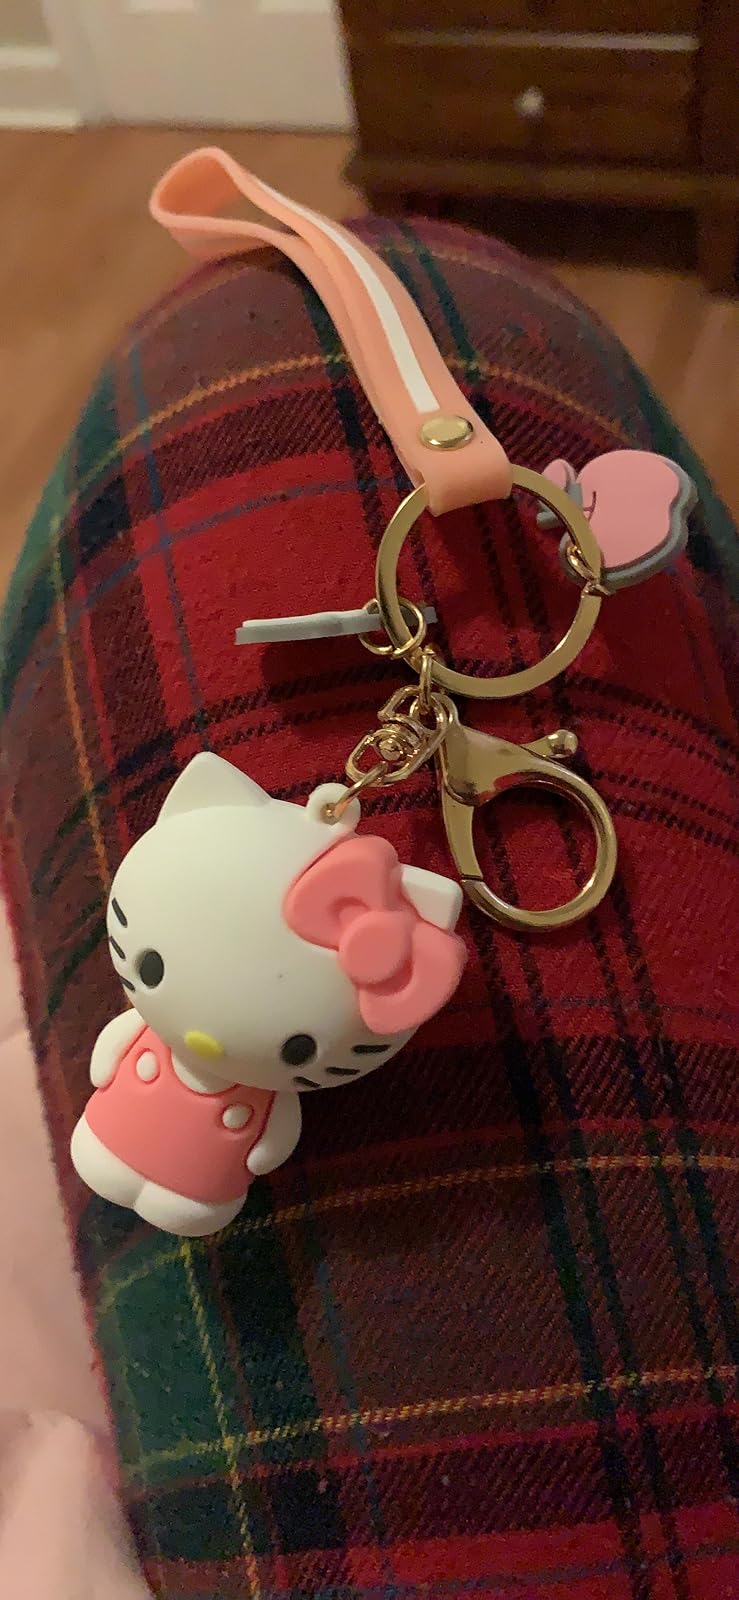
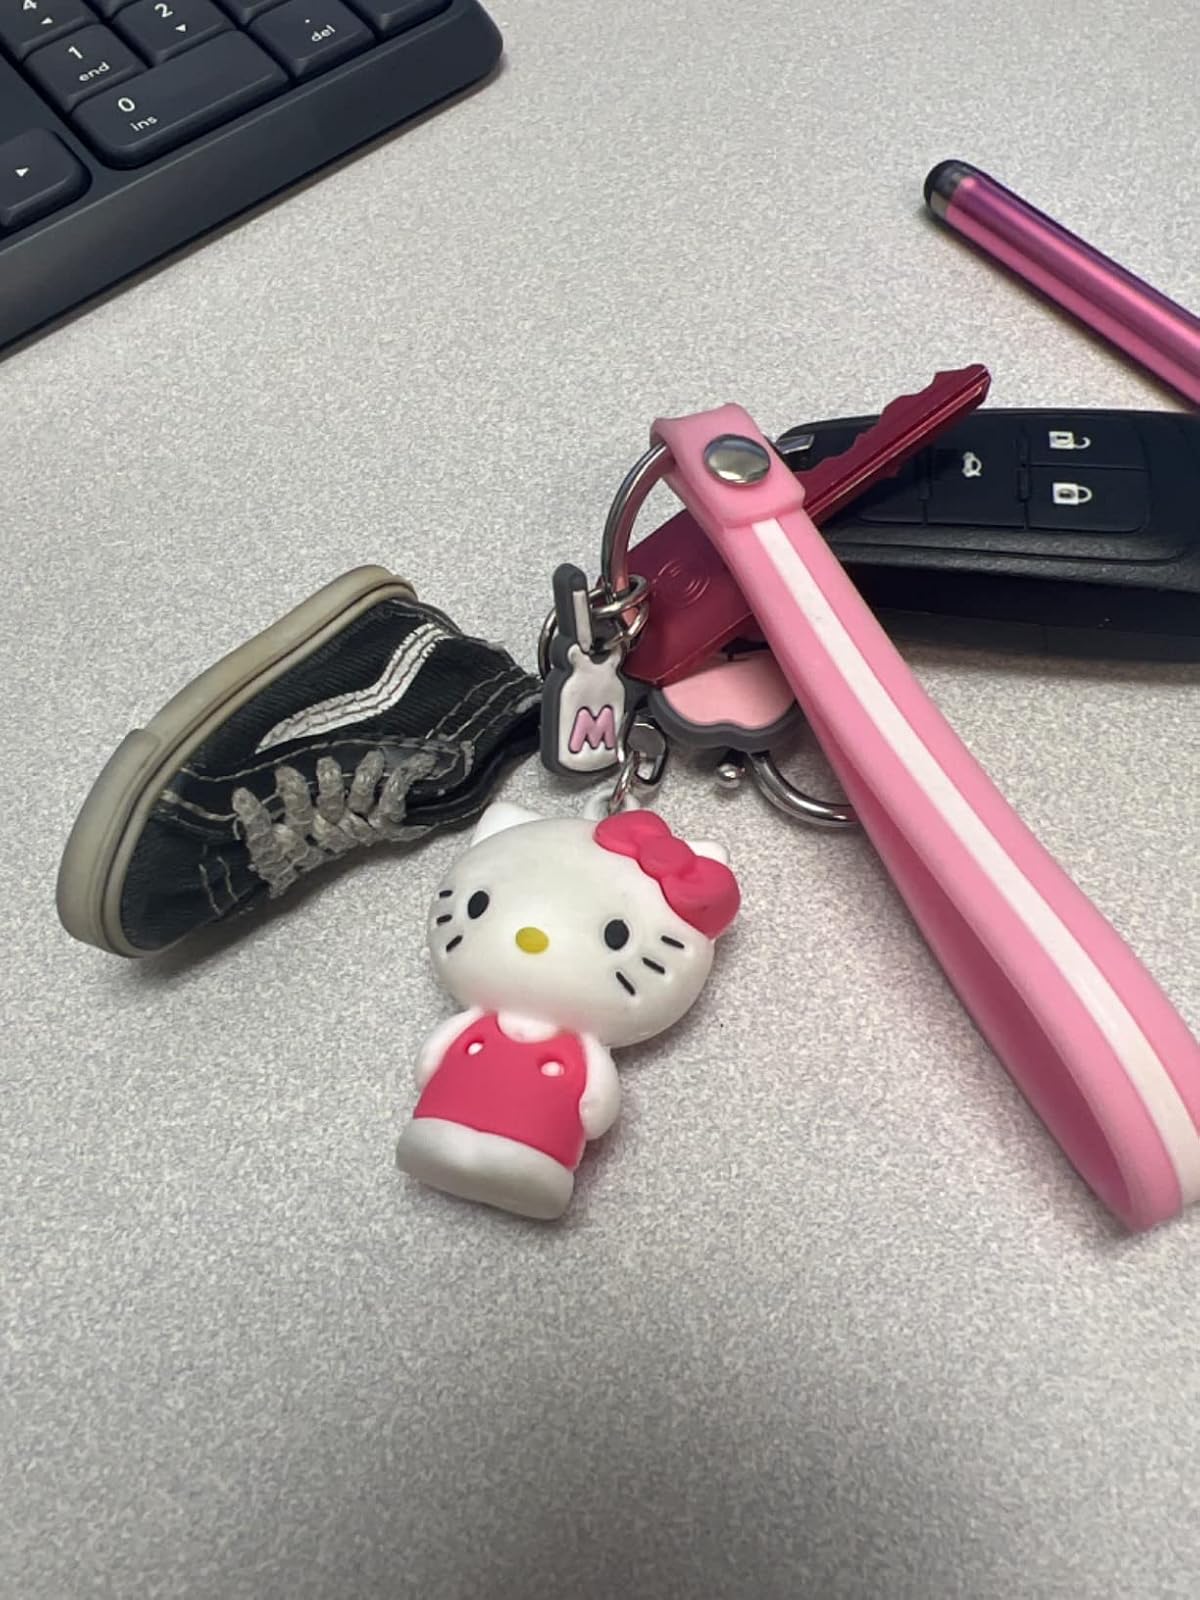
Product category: accessories_keychain
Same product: no